Josef Charvát

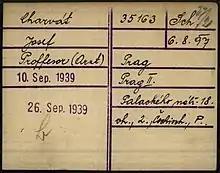
Registration card of Josef Charvát as a prisoner in the Dachau concentration camp

On 1 September 1939, he was arrested by the Gestapo for resistance activity and imprisoned in Pankrác prison and the Dachau and Buchenwald concentration camps. For a long time it was believed that the then Swedish Crown Prince Gustav VI was responsible for his release, others alleged direct intervention from Hitler under Gustav Adolf advise. Charvát knew Gustav Adolf from the Moot scout meeting in Sweden in 1937. Still, this expedient story was refuted by the investigation of the Australian journalist WH Burke, summarized in a book entitled "Čtyřiatřicet." Albert Göring arranged the release, the younger (and most likely half) brother of prominent Nazi Hermann Göring, an engineer and appointed director of Škoda Works, whom Charvát had known since the pre-war period. Göring used his surname not only to release Professor Charvát but also to help 33 other people, important and ordinary. After the war, he was cleared by the Nuremberg and Czech courts.